Assassination of Benazir Bhutto

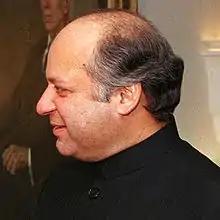
Nawaz Sharif (pictured in 1998) expressed his solidarity with Bhutto's family and political workers.

Nawaz Sharif was the first mainstream political leader to reach the hospital and express his solidarity with Bhutto's family and political workers. He vowed to "fight your [Bhutto's] war from now on" and calling the day of her assassination the "darkest, gloomiest day in the history of this country". Despite extreme political enmity between the two leaders during the 1990s, both vowed to introduce politics of tolerance before returning from exile and had earlier signed the Charter of Democracy. After signing the charter, they said that they would work for an end to the rule of President Musharraf. Earlier in the day, Nawaz Sharif's political meeting had also been shot at, resulting in the death of four people.